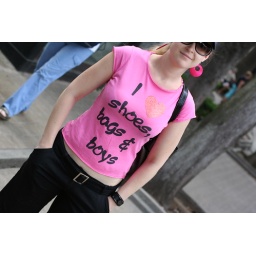
shoes, bags and boys - in that order